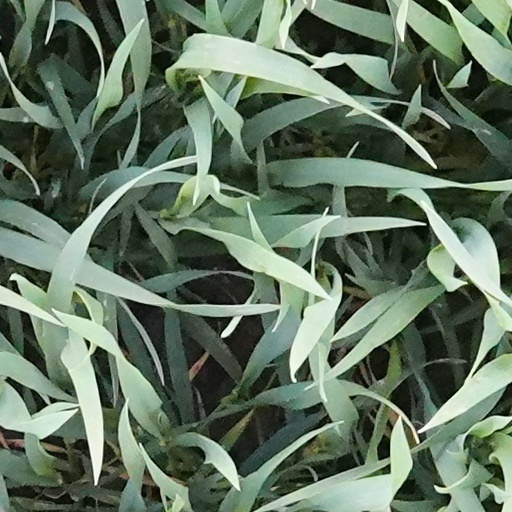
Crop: wheat